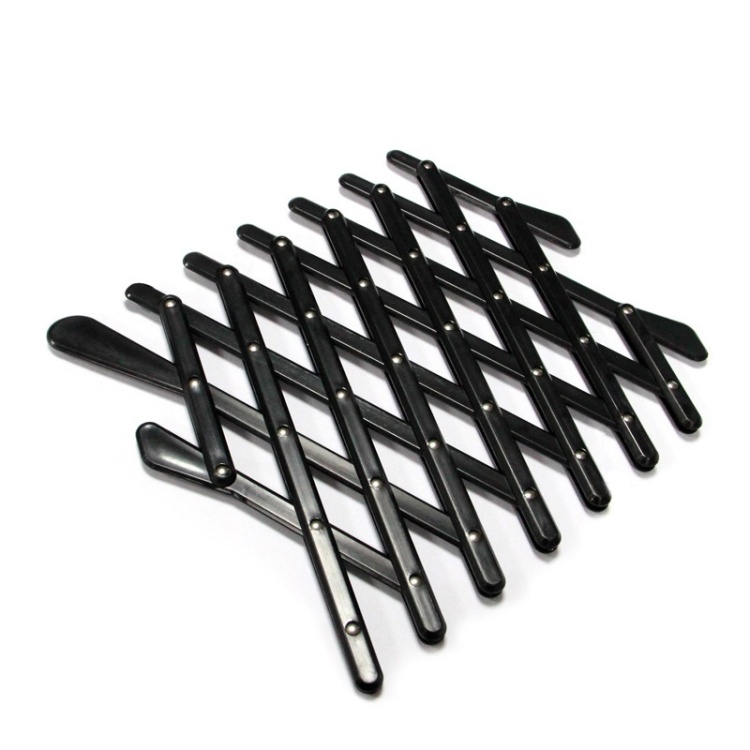
Pet Car Window Protective Fence Car Retractable Protective Fence, Specification: 24x17.7x1.2cm(Black)
1. Material: PP 2. A variety of sizes are suitable for a variety of vehicle windows 3. Easy to install and use 4. The material is hard and not easy to break, preventing the dog from sticking out the window and avoiding danger 5. Strong anti-impact ability, the dog cannot easily rush out of the window 6. Smooth opening and closing, convenient storage 7. Size: small 240x118x12mm; large 240x177x12mm 8. Weight: 180 grams for small size, 204 grams for large size
Brand: bashfashion
Category: Animals & Pet Supplies > Pet Supplies > Vehicle Pet Barriers > Window Barriers